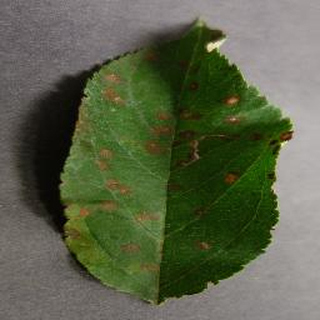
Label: apple_cedar_apple_rust